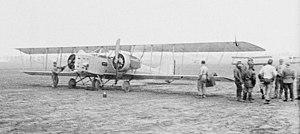
Vue d'ensemble d'un avion biplan Morane dans un champ d'aviation de la RGA (réserve générale de l'aviation) à Dugny (Seine-Saint-Denis). 1917. Guerre 1914-1918.